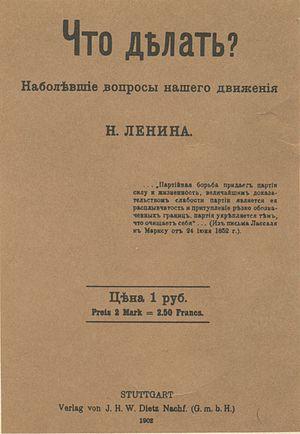
Vladimir Ilitch Oulianov, dit Lénine, né à Simbirsk le 10 avril 1870 et mort à Vichnie Gorki le 21 janvier 1924, est un révolutionnaire communiste, théoricien politique et homme d'État russe.
Que faire ?, sous-titré Questions brûlantes de notre mouvement, est un traité politique écrit par le révolutionnaire russe Vladimir Ilitch Lénine en 1901 et publié en 1902.